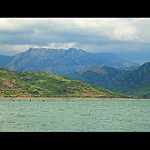
Label: mountain